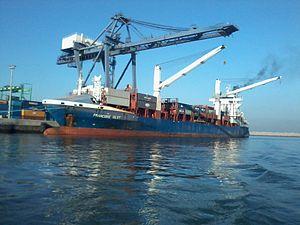
Navire FRANCOISE GILOT à quai à Casablanca . Casablanca - Morocco - IMO: 9295517 Pavillon: Antigua Barbuda Genre du navire: Cargo Année de Construction: 2005
Françoise Gilot, née le 26 novembre 1921 à Neuilly-sur-Seine, est une artiste peintre et écrivaine française. Elle est régente du Collège de 'Pataphysique.